Käthe Kollwitz

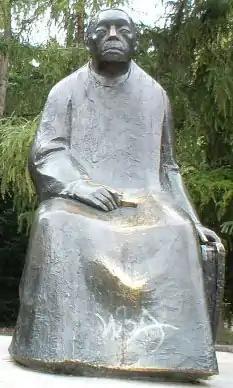
Statue by Gustav Seitz

She was evacuated from Berlin in 1943. Later that year, her house was bombed and many drawings, prints, and documents were lost. She moved first to Nordhausen, then to Moritzburg, a town near Dresden, where she lived her final months as a guest of Prince Ernst Heinrich of Saxony. Kollwitz died just 16 days before the end of the war. She was cremated and honoured with an Ehrengrab in Berlin's Friedrichsfelde Cemetery.